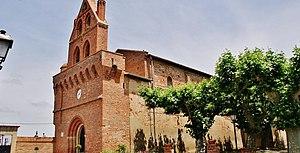
église St Sardos
Cet article recense les monuments historiques de Tarn-et-Garonne, en France.
Saint-Sardos est une commune française située dans le département de Tarn-et-Garonne, en région Occitanie.